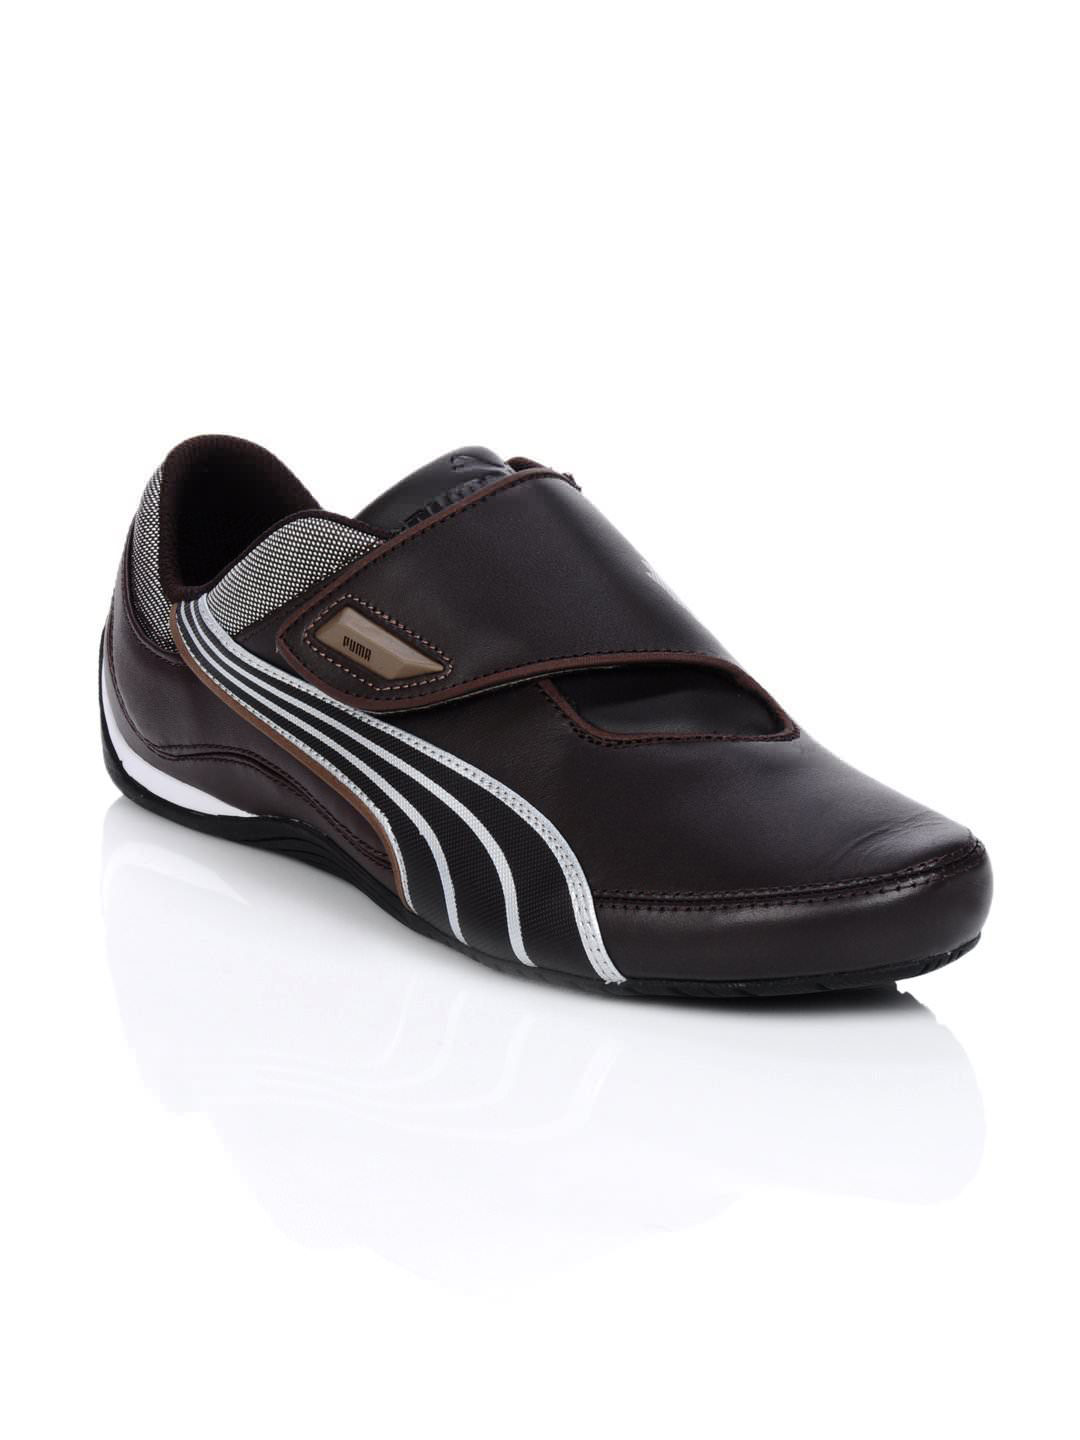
Puma Men Drift Cat Brown Shoes
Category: Footwear / Shoes / Casual Shoes
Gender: Men
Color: Brown
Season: Summer 2012
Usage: Casual